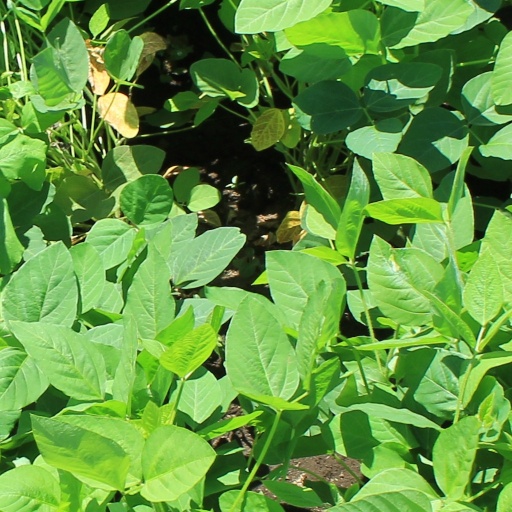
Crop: soybean